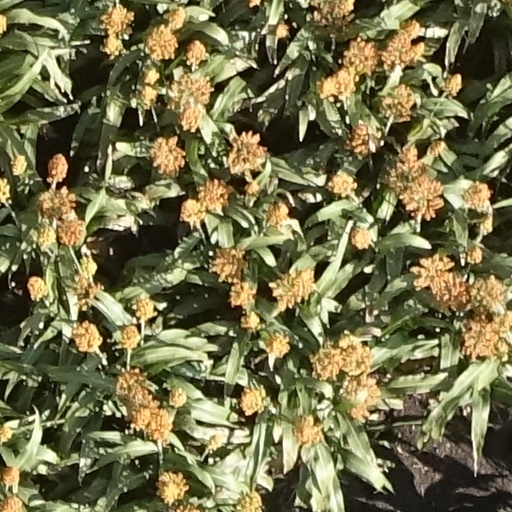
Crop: sorghum